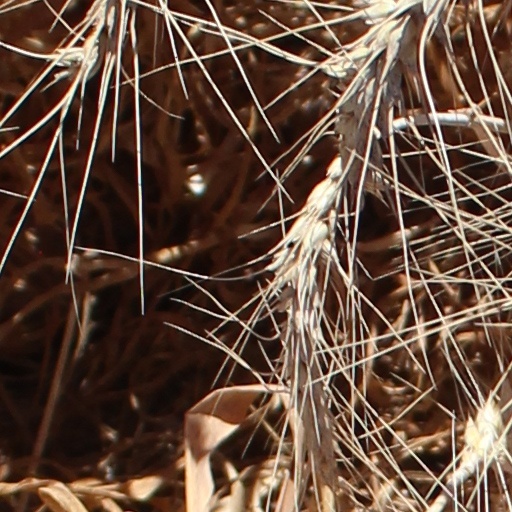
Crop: wheat